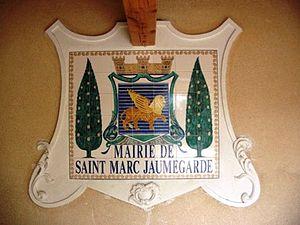
Saint-Marc-Jaumegarde est une commune française située dans le département des Bouches-du-Rhône, en région Provence-Alpes-Côte d'Azur. Ses habitants sont appelés les Saint-Marcais. Les formes anciennes du nom de la commune sont Sanctus Marcus, en 1004, ou Marchus, en 1168.